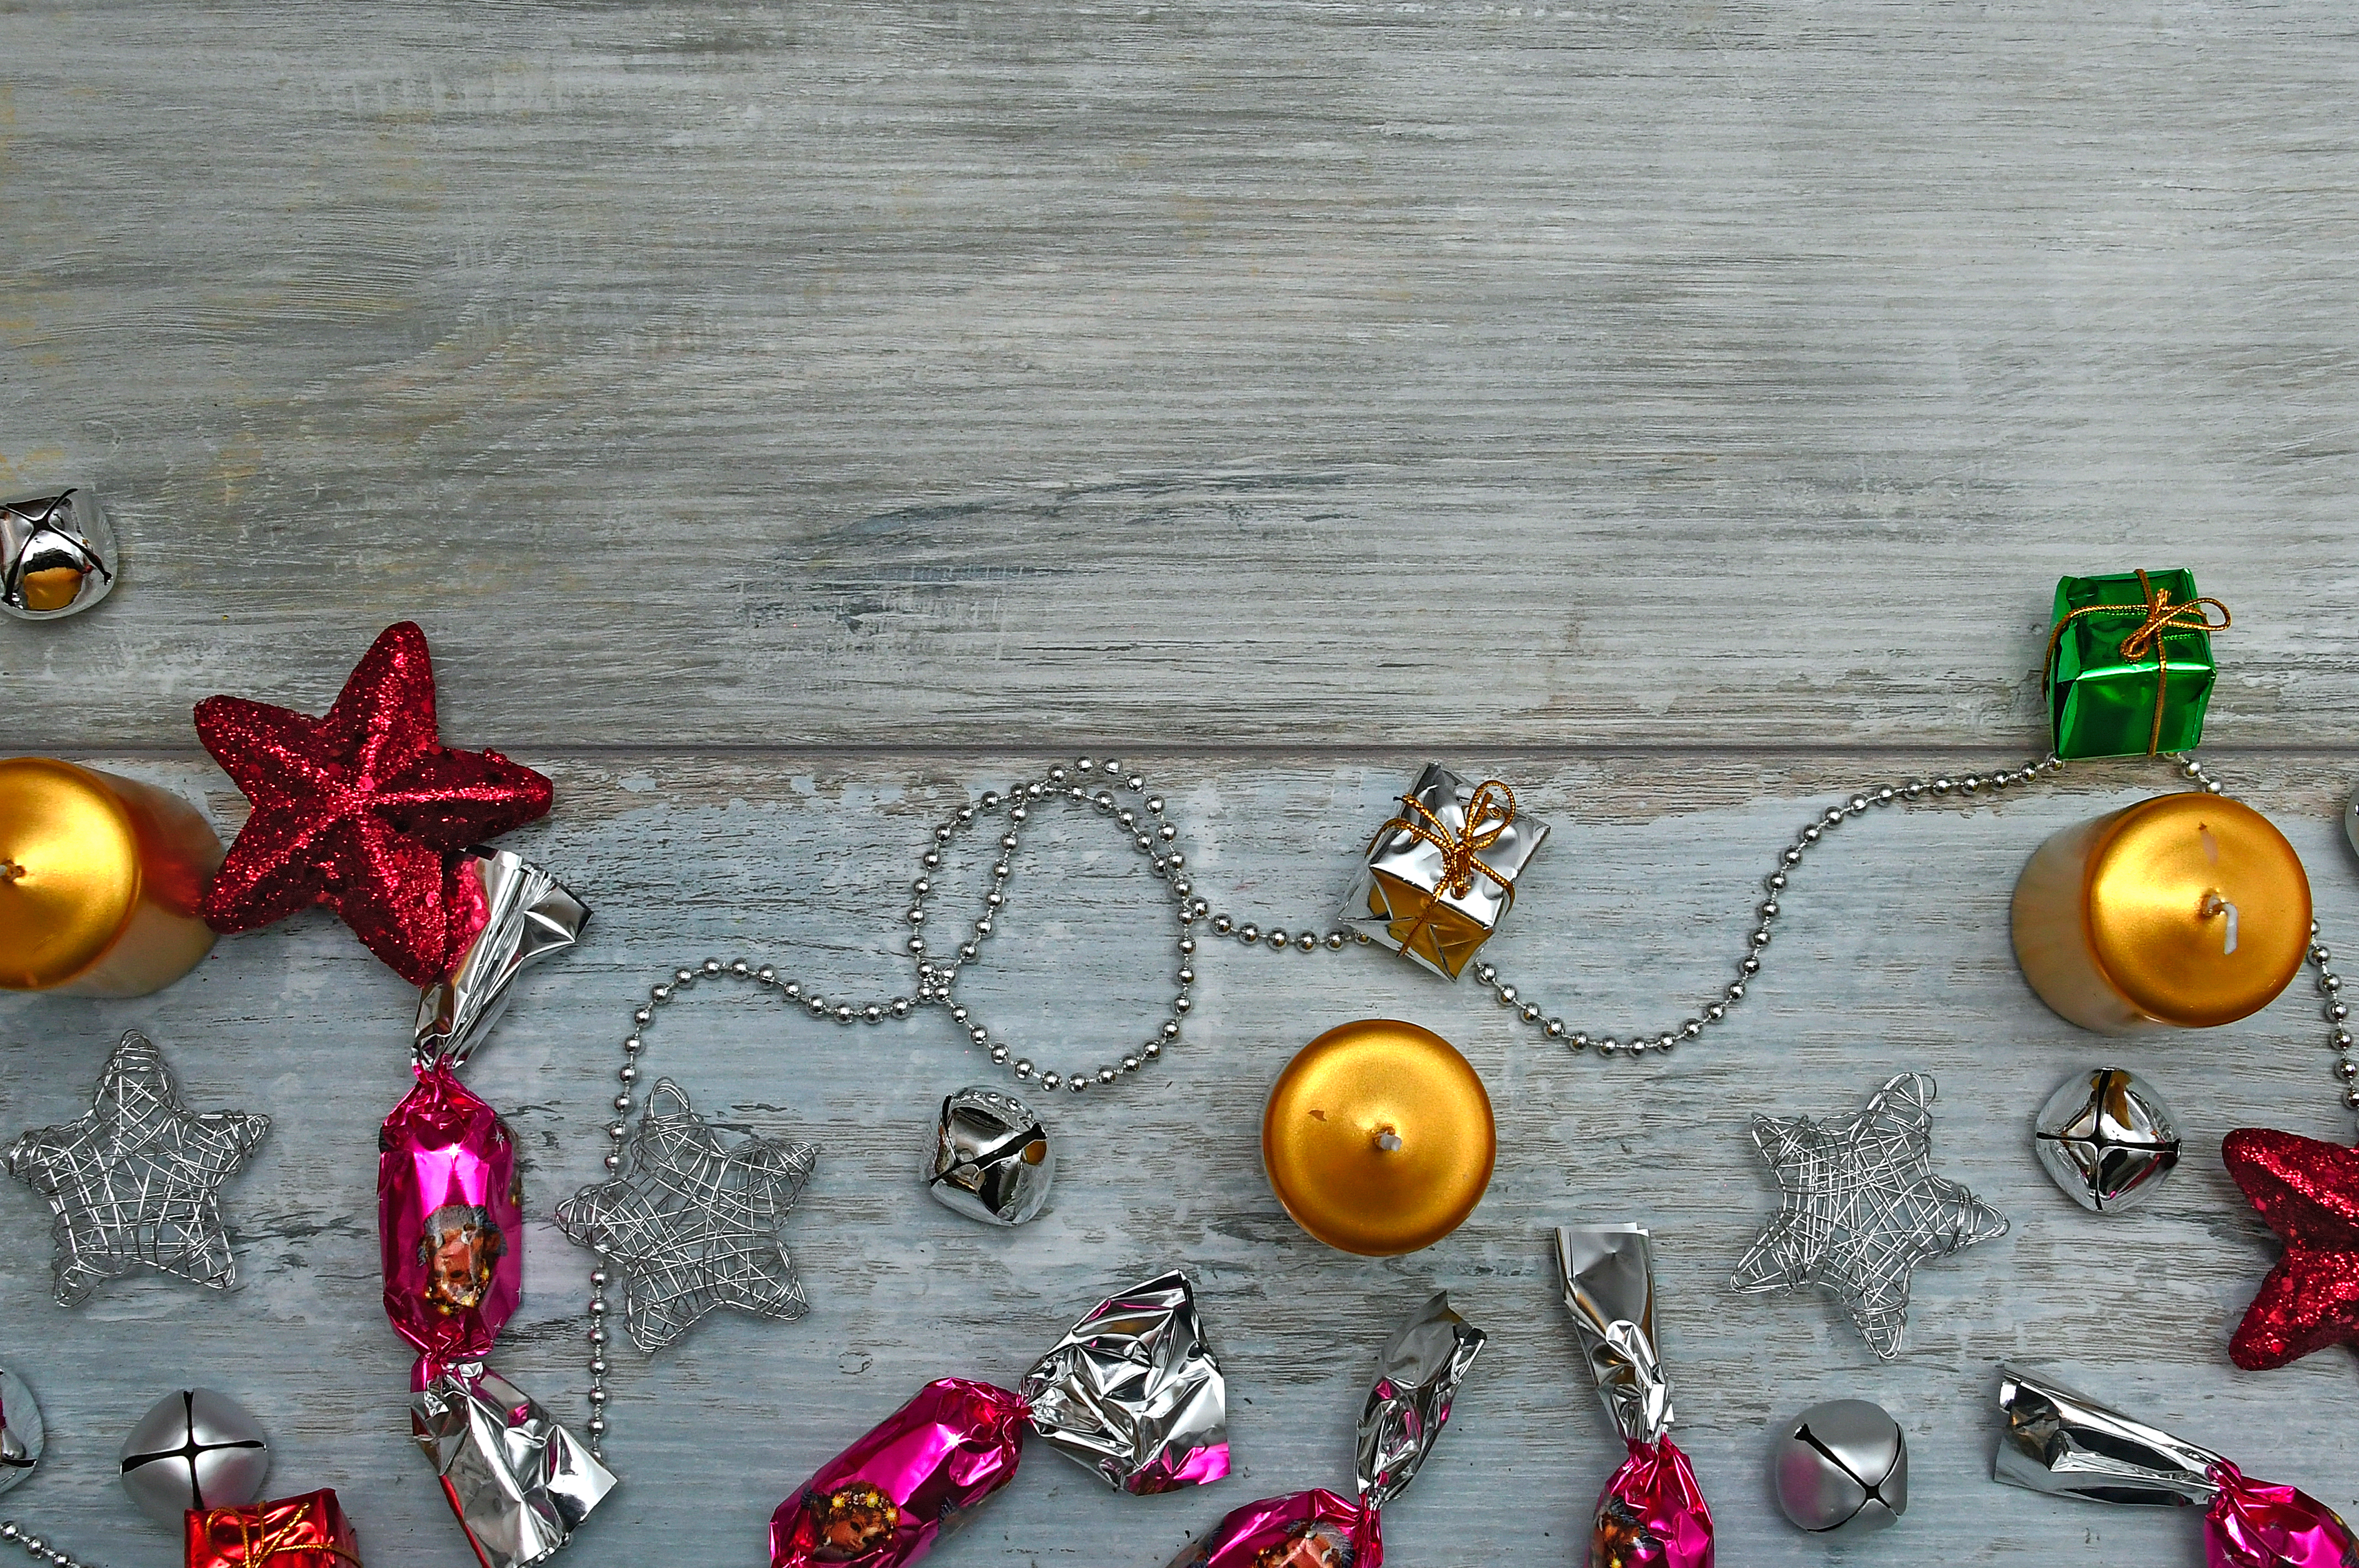
decoration, background, white, tree, color, holiday, isolated, red, ornament, new, decorations, winter, year, decorative, decor, celebration, fir, table, gift, pine, design, green, border, fashion accessory, jewellery, christmas ornament, christmas decoration